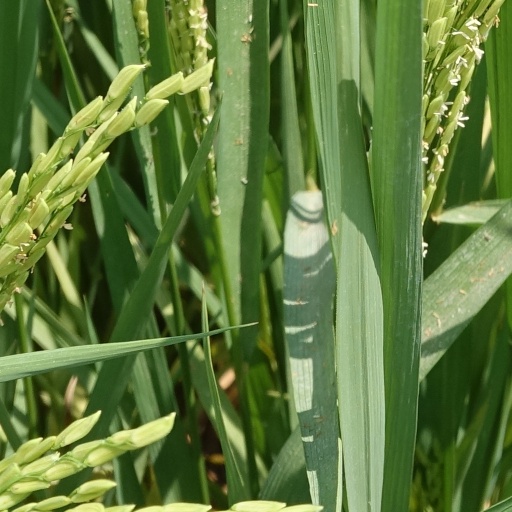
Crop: rice